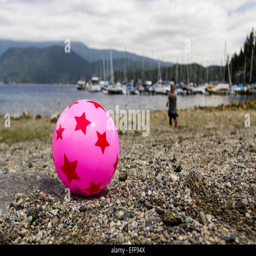
pink beach ball on a sandy beach of a marina with sailboats and child running in background .